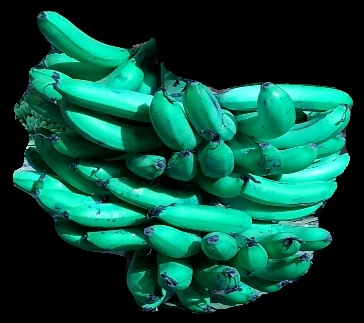
Variety: pachbale
Grade: grade3